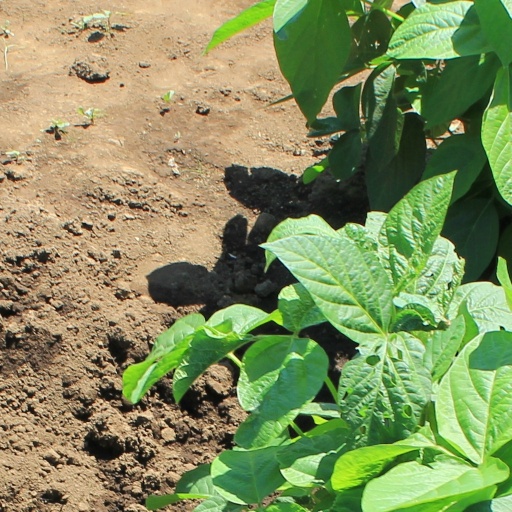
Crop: soybean